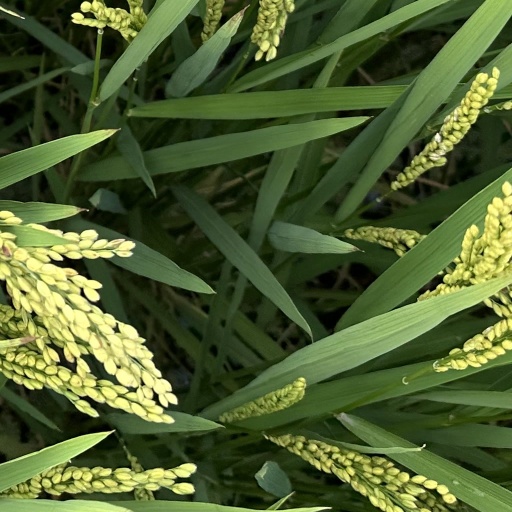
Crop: rice